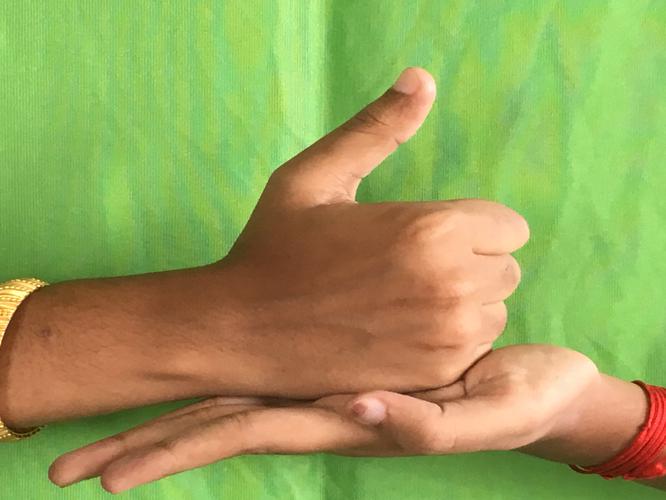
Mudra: Shivalinga
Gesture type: double_hand